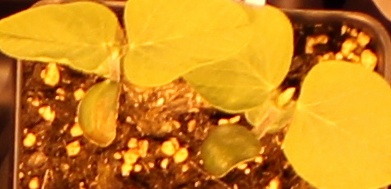
Label: Soybean